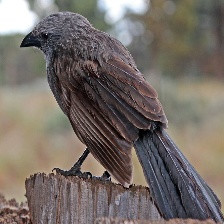
Species: APOSTLEBIRD
Scientific name: STRUTHIDEA CINEREA